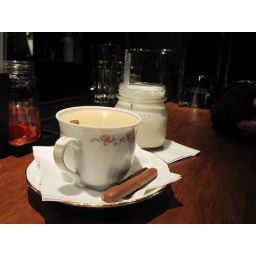
Speakeasy style bar serves cocktails in tea cups with chocolate fingers, min jaffa cakes and even cucumber sandwiches!!